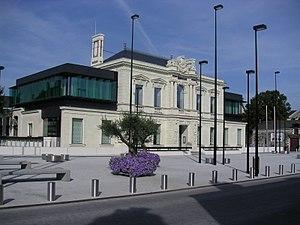
Trélazé est une commune française située dans la petite couronne est d'Angers dans le département de Maine-et-Loire, en région des Pays de la Loire.